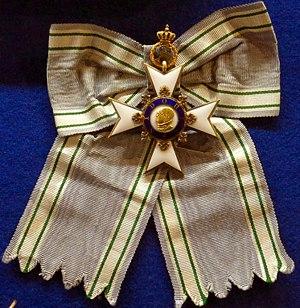
L’ordre de Sidonie est un ordre chevaleresque du royaume de Saxe destiné aux femmes. Créé le 14 mars 1871 par le roi Jean Iᵉʳ, l'ordre fut accordé aux femmes membres de la noblesse saxonne jusqu'à la chute de la monarchie en 1918. Il a été nommé en hommage à la duchesse de Saxe, Sidonie de Bohême.